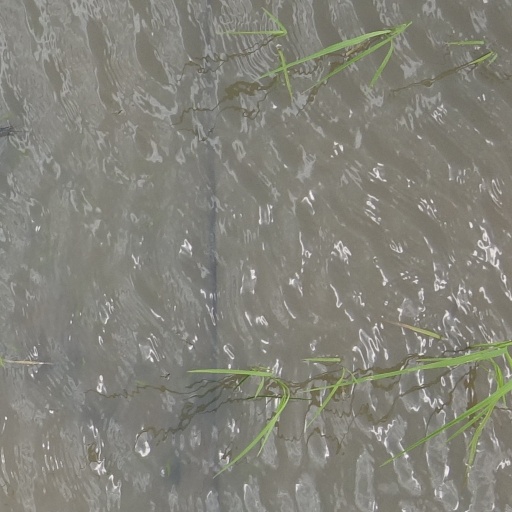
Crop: rice